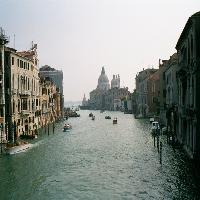
Weather: cloudy or overcast